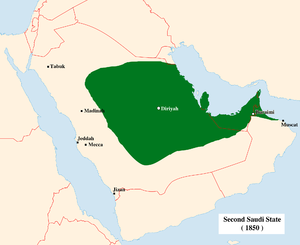
L'Émirat du Nedjd, qui fut le deuxième État saoudien, était un royaume arabe de la dynastie Al Saoud, laquelle avait pris le contrôle de la majeure partie de la péninsule d'Arabie entre 1824 et 1891.
Le wahhabisme ou la dawa wahhabite est un mouvement de réforme se réclamant de l'islam sunnite hanbalite, affirmant prôner « un retour aux pratiques en vigueur dans la communauté musulmane du prophète Mahomet et ses premiers successeurs ou califes ». Il s'agit d'une forme de salafisme.
Les Al ach-Cheikh, souvent transcrit en anglais Al ash-Sheikh, est la famille des descendants du cheikh Muhammad ibn Abd al-Wahhab, fondateur de l'Islam wahabbite au XVIIIᵉ siècle, toujours religion dominante en Arabie Saoudite. C'est la famille de leaders religieux la plus puissante d'Arabie Saoudite et la seconde la plus importante du pays en termes de prestige après la famille royale saoudienne, les Al-Saoud, avec laquelle elle partage le pouvoir depuis près de 300 ans. L'entente, qui persiste à ce jour entre les deux familles, est fondée sur le maintien par les Al Saoud de l'autorité des Al ach-Cheikh sur les questions religieuses et la valorisation et propagation de la doctrine salafiste. En retour, les Al ach-Cheikh s'engagent à soutenir l'autorité politique des Al Saoud.